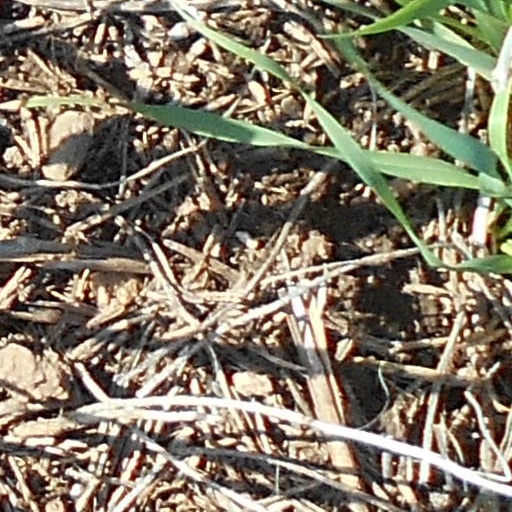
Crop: wheat